Redeemer (2014 film)

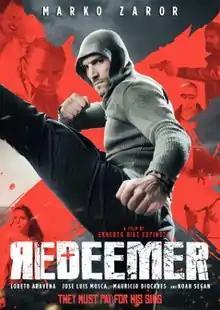

Redeemer is a 2014 Chilean martial arts vigilante action film directed by Ernesto Díaz Espinoza and co-written with Guillermo Prieto, Sanz Andrea and Gina Aguad. The film stars Marko Zaror and Noah Segan. Zaror plays a former hit man who seeks redemption through killing the drug gangs he once served. It premiered in September 2014 at Fantastic Fest.